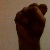
The image shows a hand gesture representing the letter 'S' in Indian Sign Language.